Homeobox protein NANOG

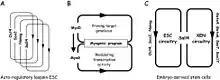
Transcription programs in embryonic stem cells

NANOG is a transcription factor in embryonic stem cells (ESCs) and is thought to be a key factor in maintaining pluripotency. NANOG is thought to function in concert with other factors such as POU5F1 (Oct-4) and SOX2 to establish ESC identity. These cells offer an important area of study because of their ability to maintain pluripotency. In other words, these cells have the ability to become virtually any cell of any of the three germ layers (endoderm, ectoderm, mesoderm). It is for this reason that understanding the mechanisms that maintain a cell's pluripotency is critical for researchers to understand how stem cells work, and may lead to future advances in treating degenerative diseases.